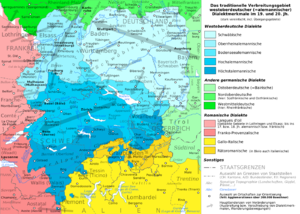
Le secteur de distribution traditionnel des dialectes allemands supérieurs occidentaux (=alémannique) au 19e et 20e siècle. Source
Les monts de Souabe et Franconie ou la Forêt souabe-franconienne est une zone montagneuse de basse altitude au nord-est du Bade-Wurtemberg. Le point culminant est la Hohe Brach avec 586 m d’altitude dans la forêt de Mainhardt. Ils font partie intégrante de la cuesta souabe, pendant allemand des cuestas de Lorraine. Ils sont composés de plusieurs petits massifs de faible altitude très boisés dont la jonction est assurée par des vallons de petits cours d’eau qui entaillent plus des hauts plateaux que de vrais sommets. En raison de sa configuration géologique du Keuper moyen et inférieur marqué par le grès à roseaux et la dolomie, des thalwegs torrentiels incisent les parties supérieures en formant des cascades sur rochers dénudés et des vallons en V très inaccessibles qu’on désigne localement par le terme « Klinge ».
Le col des Charbonniers fut pendant des siècles le seul lieu de passage pour les charbonniers vosgiens de la vallée du même nom qui transportaient leur charbon de bois vers les forges d’Oberbruck et de Masevaux en Alsace. Il est aujourd’hui uniquement fréquenté par les touristes randonneurs sur la crête méridionale du massif des Vosges entre le Ballon d’Alsace et le Stiftkopf en passant par la Haute Bers. Il n’y a pas de route asphaltée qui enjambe la ligne de faîte entre la voie historique du col de Bussang au nord et la route plus récente du col du Ballon d’Alsace, route départementale 465, à l’ouest.
Le col de Bussang est l'un des cols les plus fréquentés du massif des Vosges, en France. Situé dans la région Grand Est à 727 m d'altitude, il relie la Lorraine et l'Alsace par la route nationale 66. Les deux communes de ce col dans un socle sédimentaire friable et cassant sont Bussang du côté lorrain et Urbès du côté alsacien. Le passage des crêtes à hauteur de Bussang fait partie des principaux cols historiques qui traversent les Vosges depuis l’Antiquité aux côtés du col du Bonhomme, du col du Donon et du col de Saverne.